The Last Witness (2001 film)

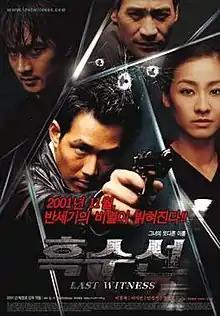
Theatrical release poster

The Last Witness is a 2001 South Korean action thriller film written and directed by Bae Chang-ho, starring Lee Jung-jae, Lee Mi-yeon, Ahn Sung-ki, and Jung Joon-ho. It is based on the novel of the same name by Kim Seong-jong, and is the second adaptation of the book, the first being in 1980.